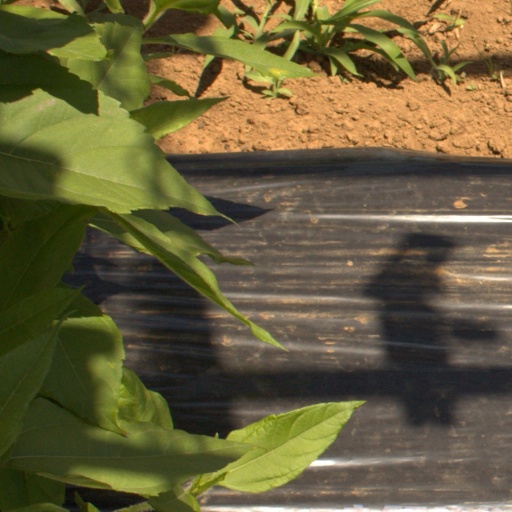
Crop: Jerusalem artichoke